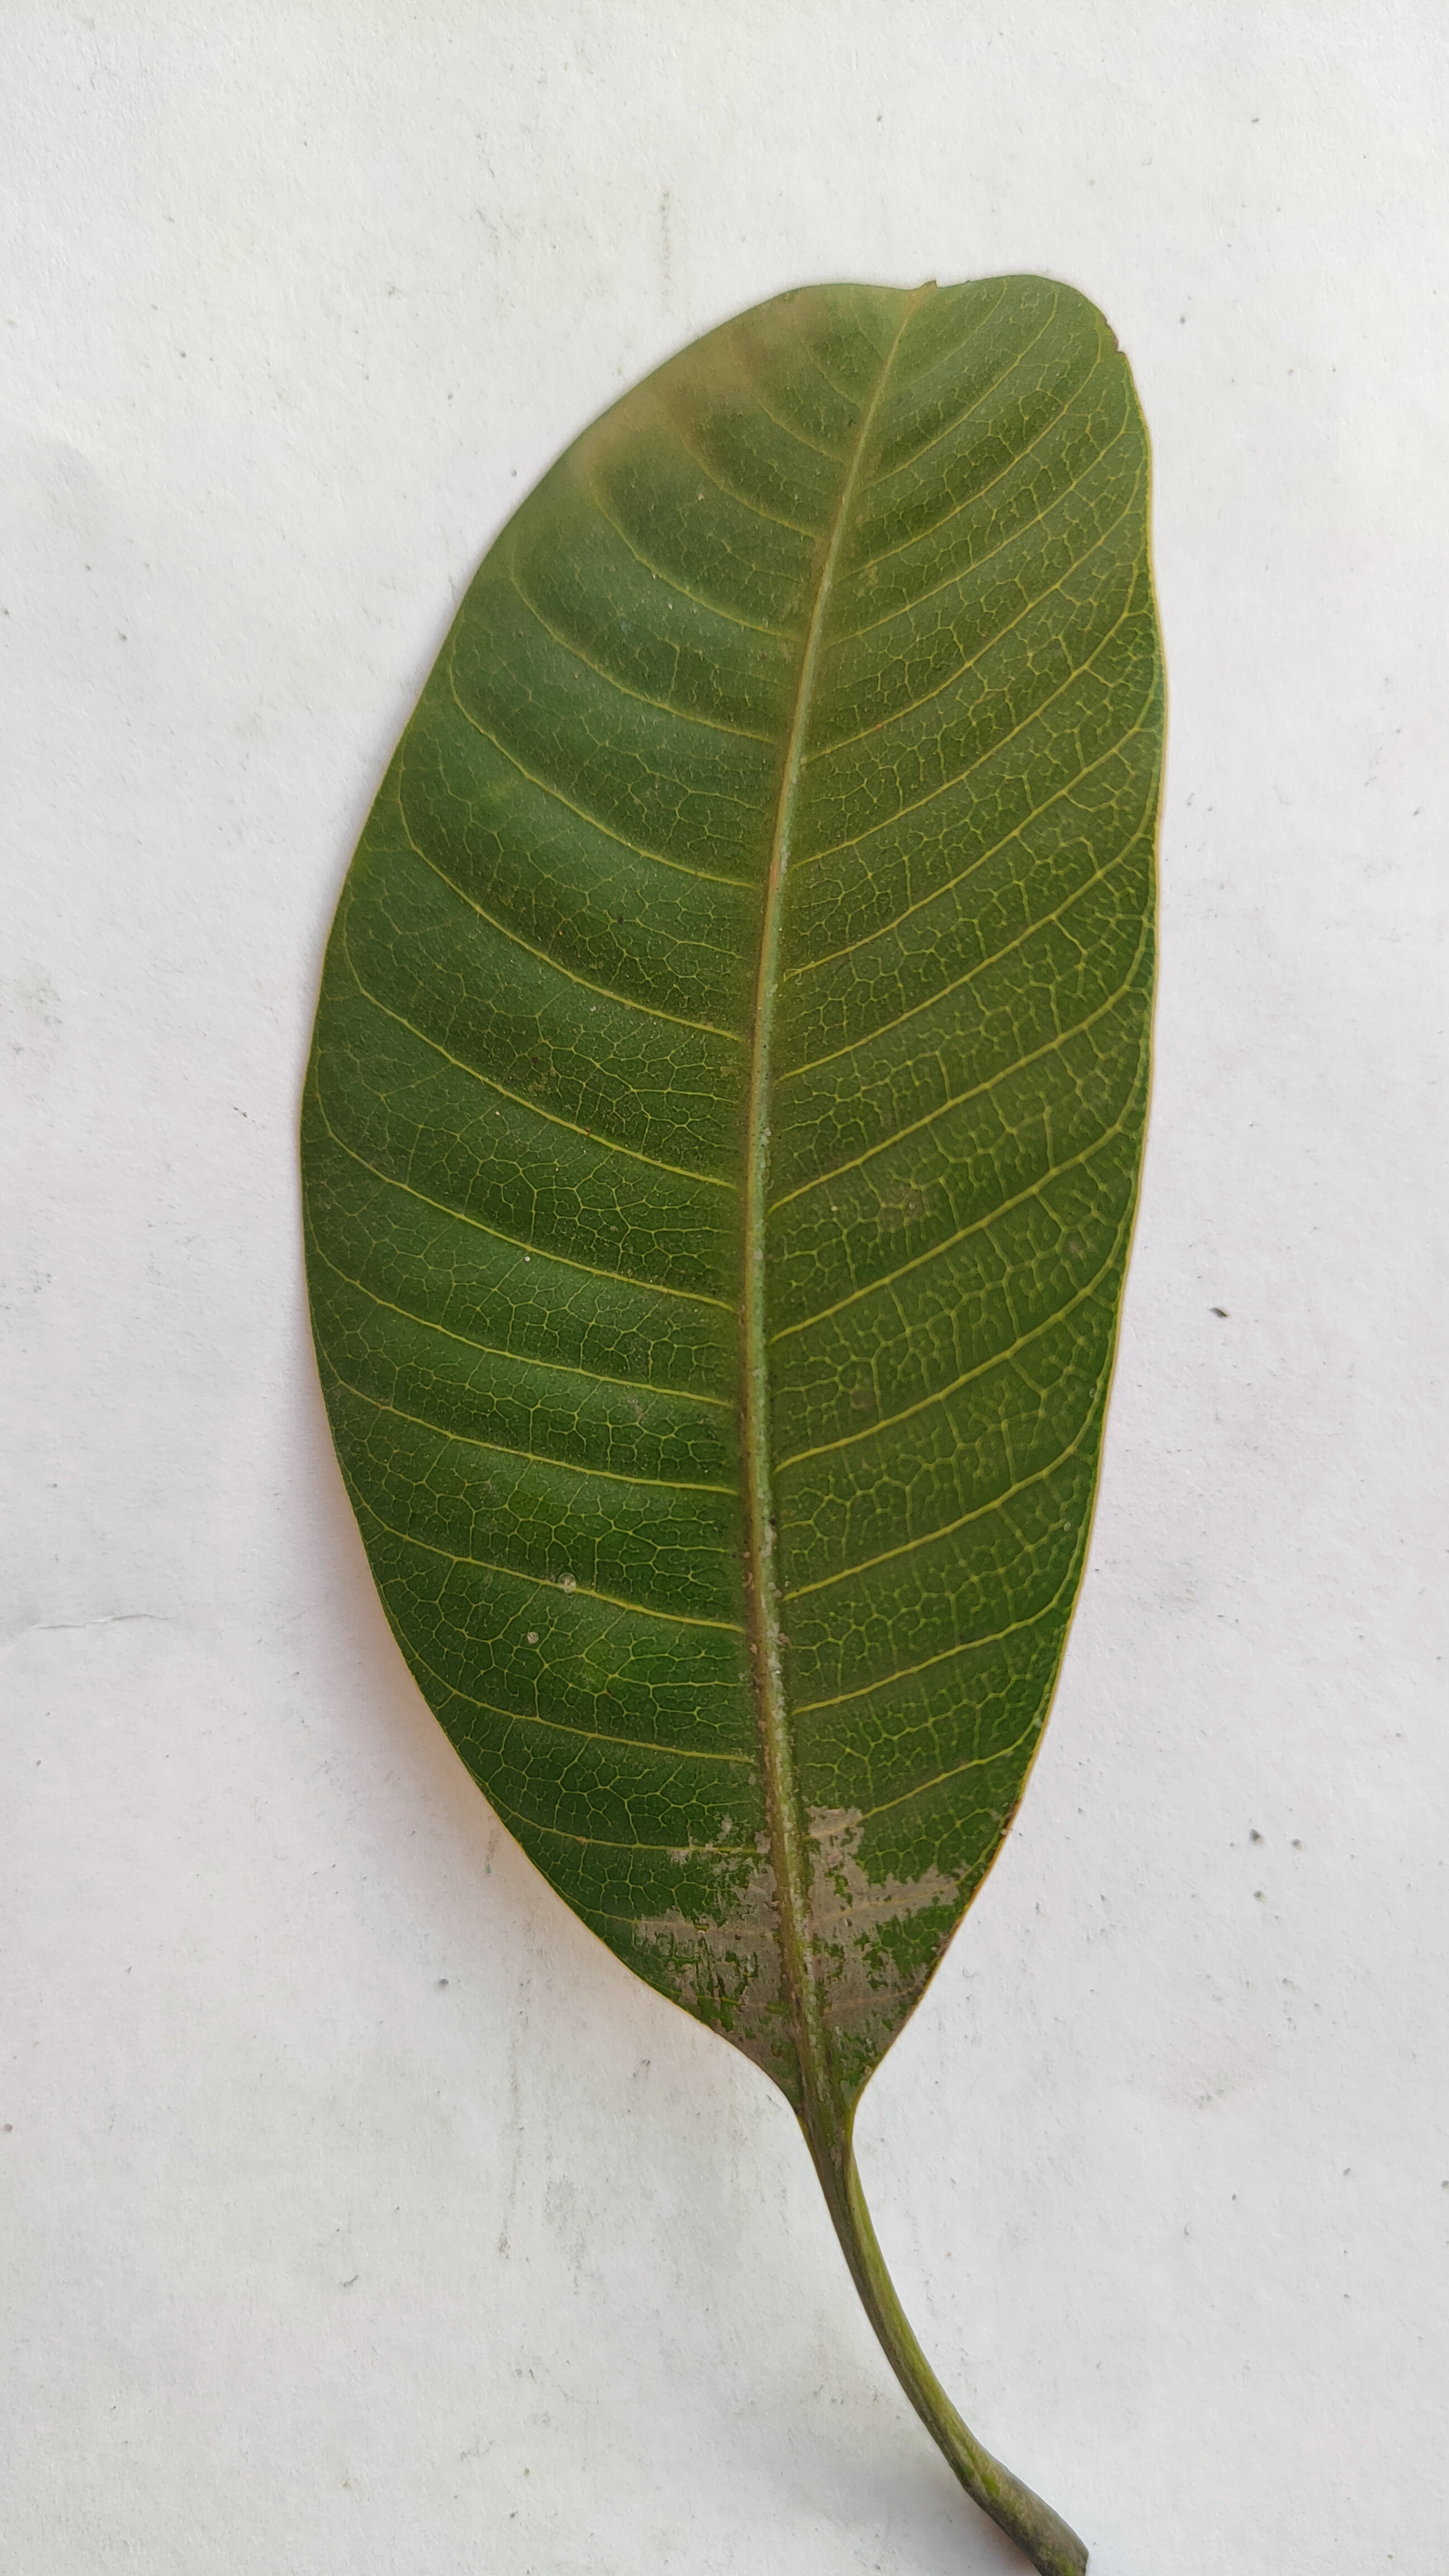
Leaf variety: Mango